Renewable resource

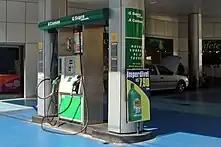
Brazil has bioethanol made from sugarcane available throughout the country. Shown a typical Petrobras gas station at São Paulo with dual fuel service, marked A for alcohol (ethanol) and G for gasoline.

Biomass is referring to biological material from living, or recently living organisms, most often referring to plants or plant-derived materials.